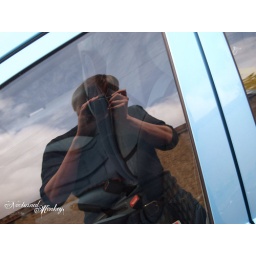
Just before we set off to Reading I snapped myself in the car window a few times